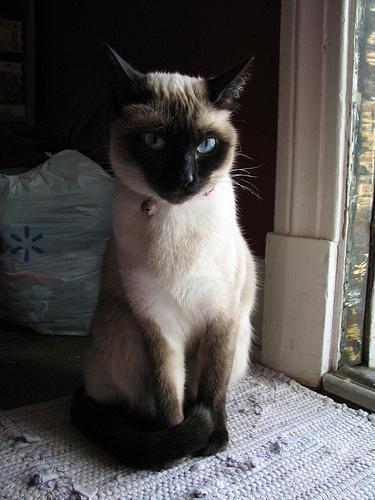
Siamese